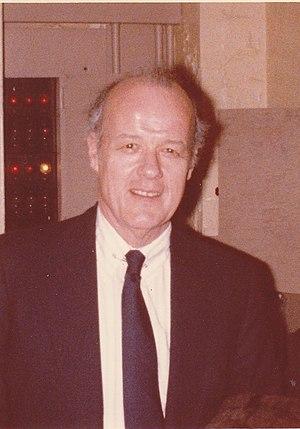
John de Lancie est un hautboïste américain. Parlant français couramment, son fils est l'acteur-producteur homonyme John de Lancie.